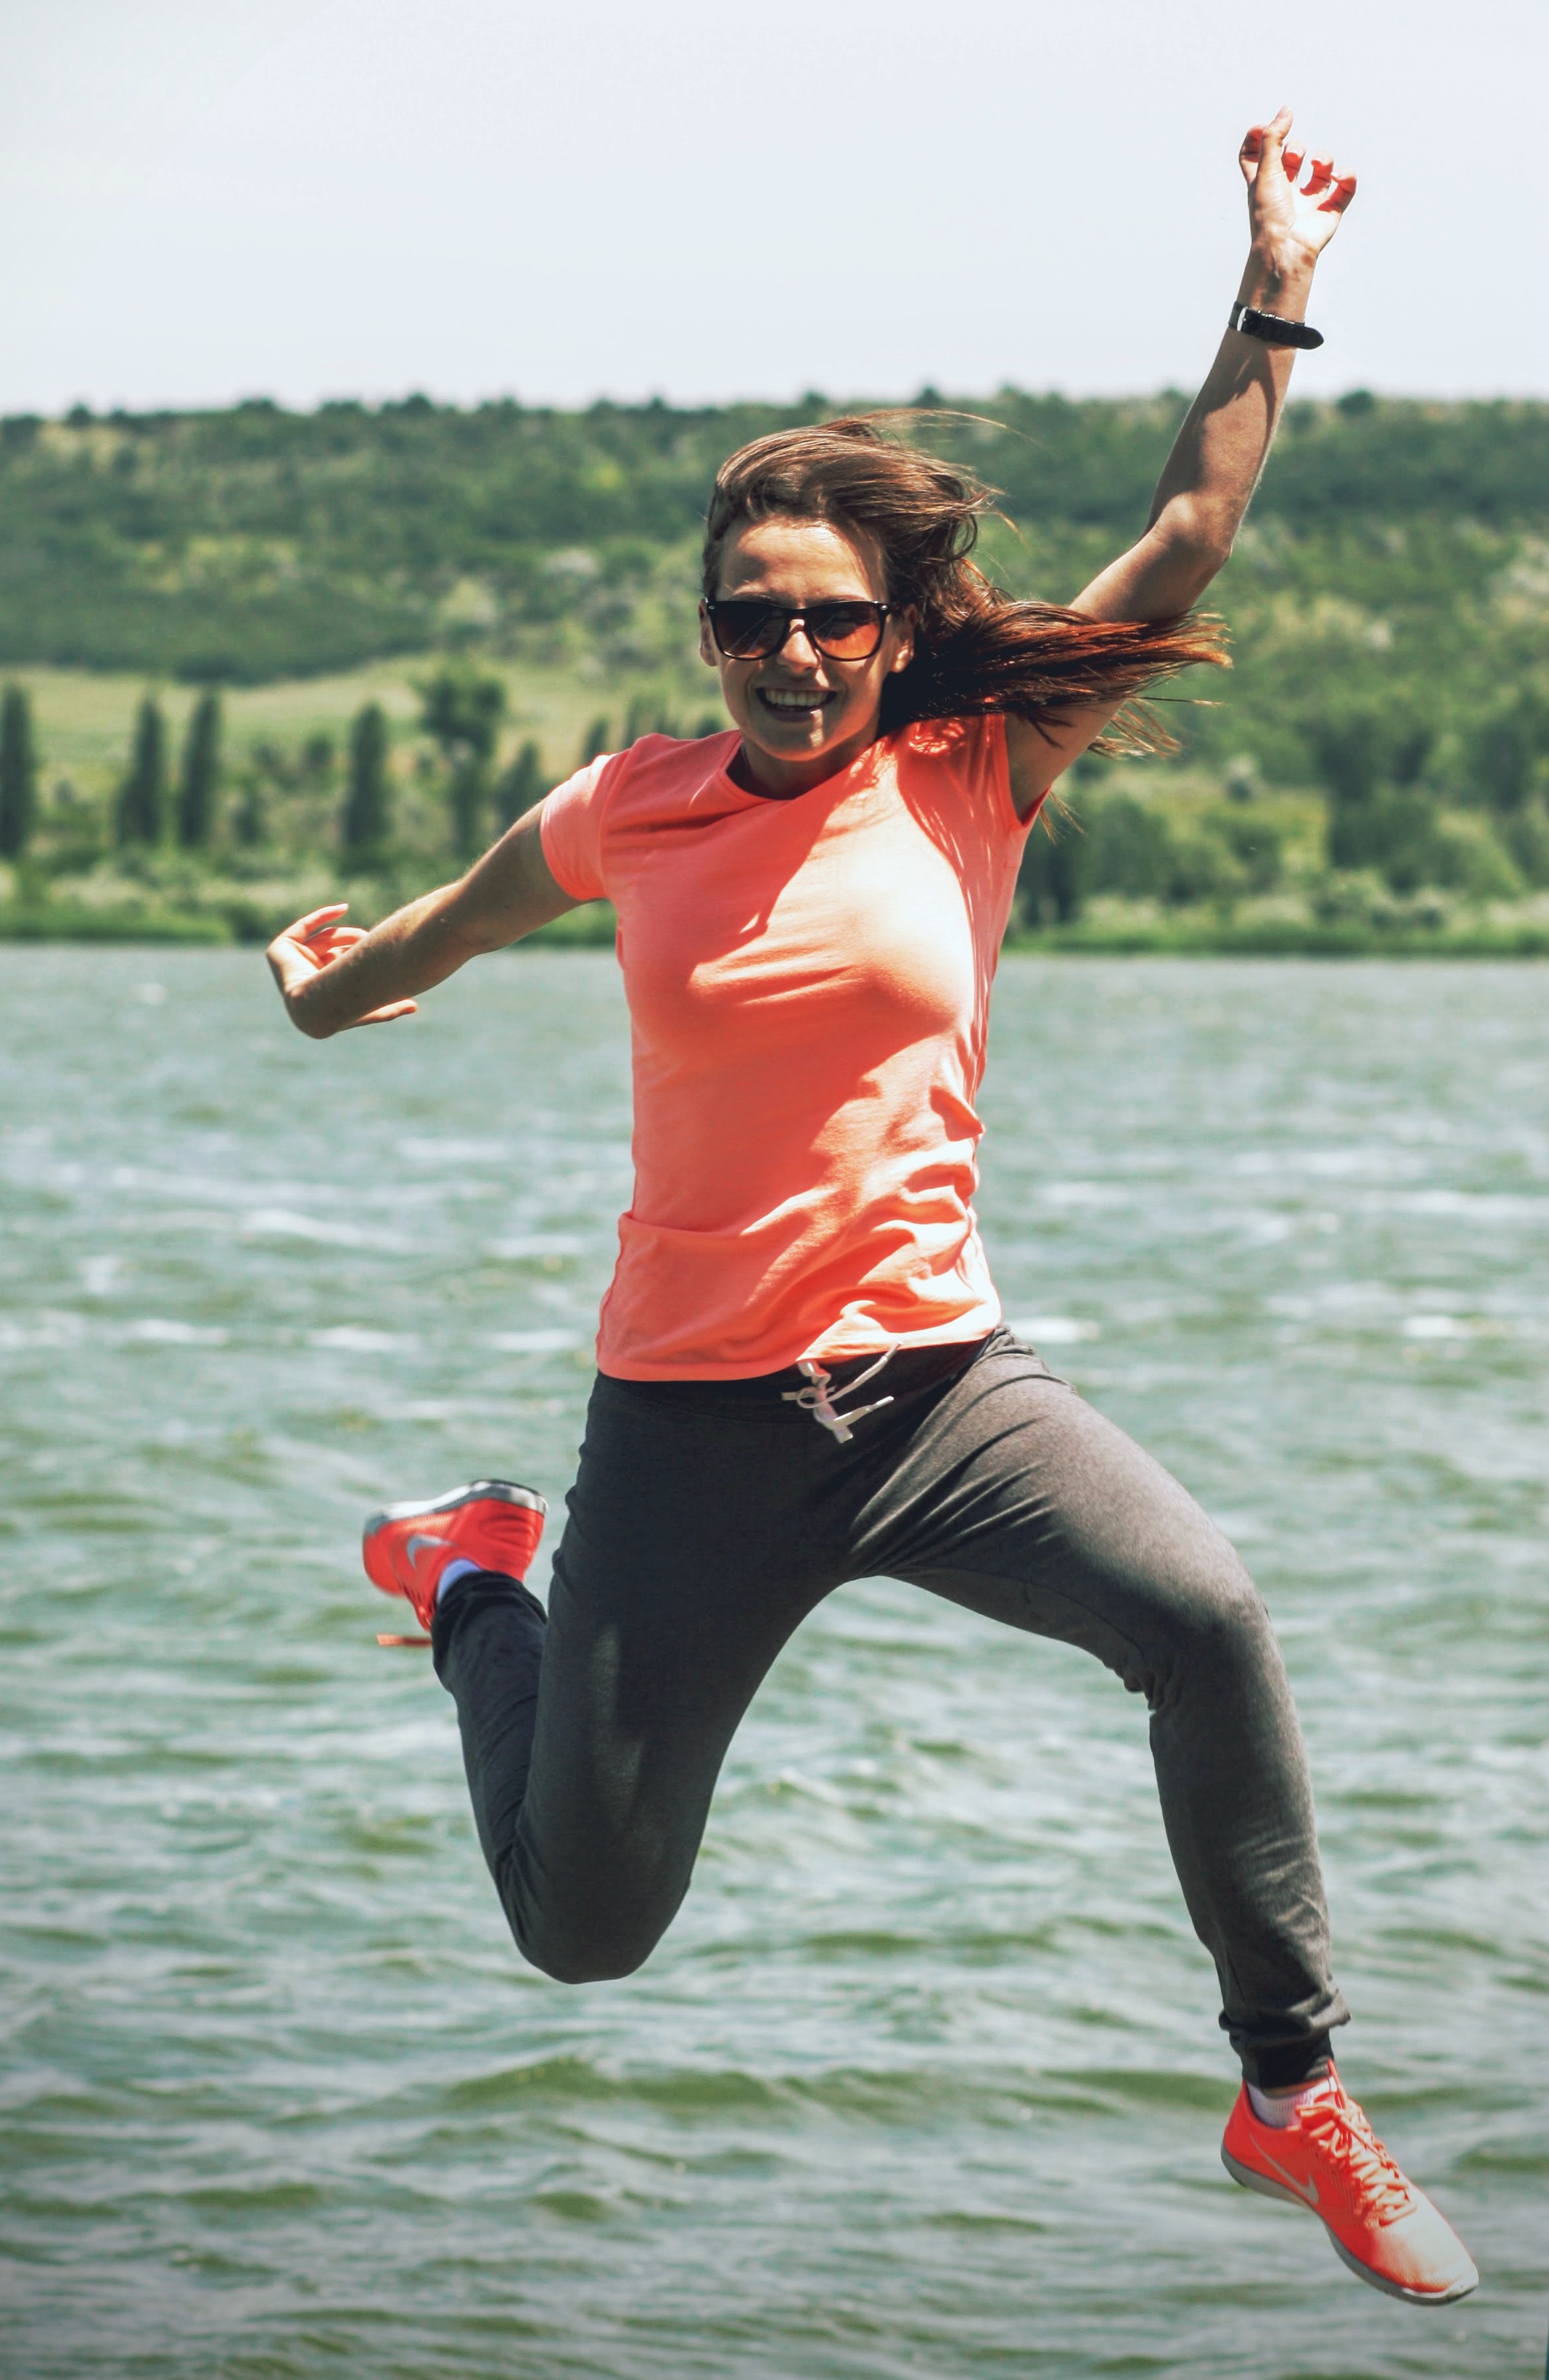
person, woman, sport, jump, summer, jumping, motion, female, young, nike, freedom, lifestyle, fitness, workout, activity, energy, outdoors, fun, sports, boating, joy, active, success, in the air, physical exercise, just do it, human action, endurance sports, physical fitness